Dhan Singh

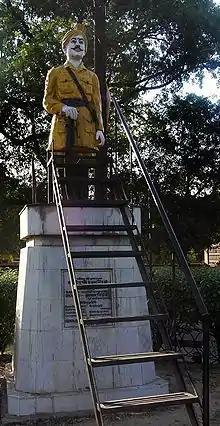
Statue of Dhan Singh in Meerut

Dhan Singh Gurjar , also known as Dhunna Singh, was the Indian kotwal (police chief) of Meerut, who participated in the 1857 rebellion.